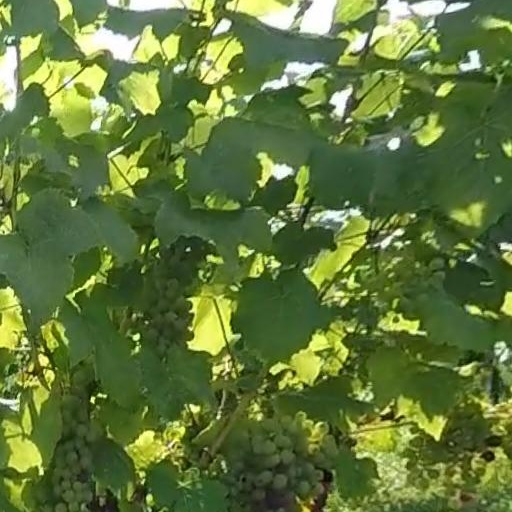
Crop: grape